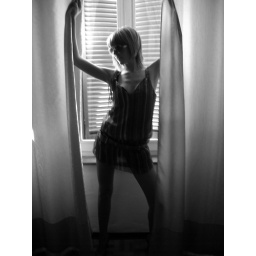
model girl in black